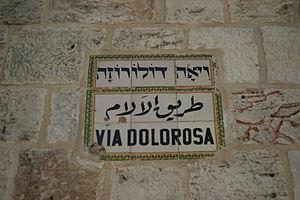
Vieille ville de Jérusalem - rue ""VIA DOLOROSA"" This is a photo of a monument in Palestine identified by the ID Unknown"